History of Blackpool F.C. (1962–present)

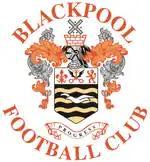
Blackpool adopted this crest in 1993. The club's current crest, adopted in 1999, is a modified version of this one.

On 13 December 1999, Blackpool travelled to Arsenal in the third round of the FA Cup. In front of 34,143 at Highbury, the Gunners won 3–1, with goals from Gilles Grimandi, Tony Adams and Marc Overmars. Phil Clarkson had equalised Grimandi's 23rd-minute opener.